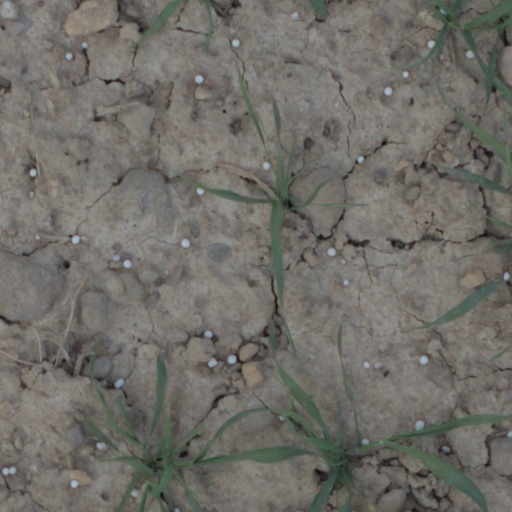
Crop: wheat